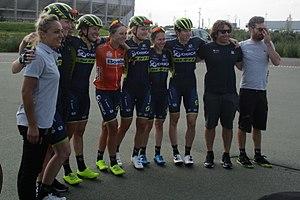
La Saison 2017 de l'équipe cycliste Orica-Scott est la sixième de la formation. L'effectif est relativement stable avec l'arrivée de la néo-professionnelle Georgia Baker. Au niveau des départs, la spécialiste des courses à étapes Tayler Wiles et Lizzie Williams quittent. Macey Stewart a mis une pause à sa carrière l'année précédente, tandis que Chloe McConville a pris sa retraite.